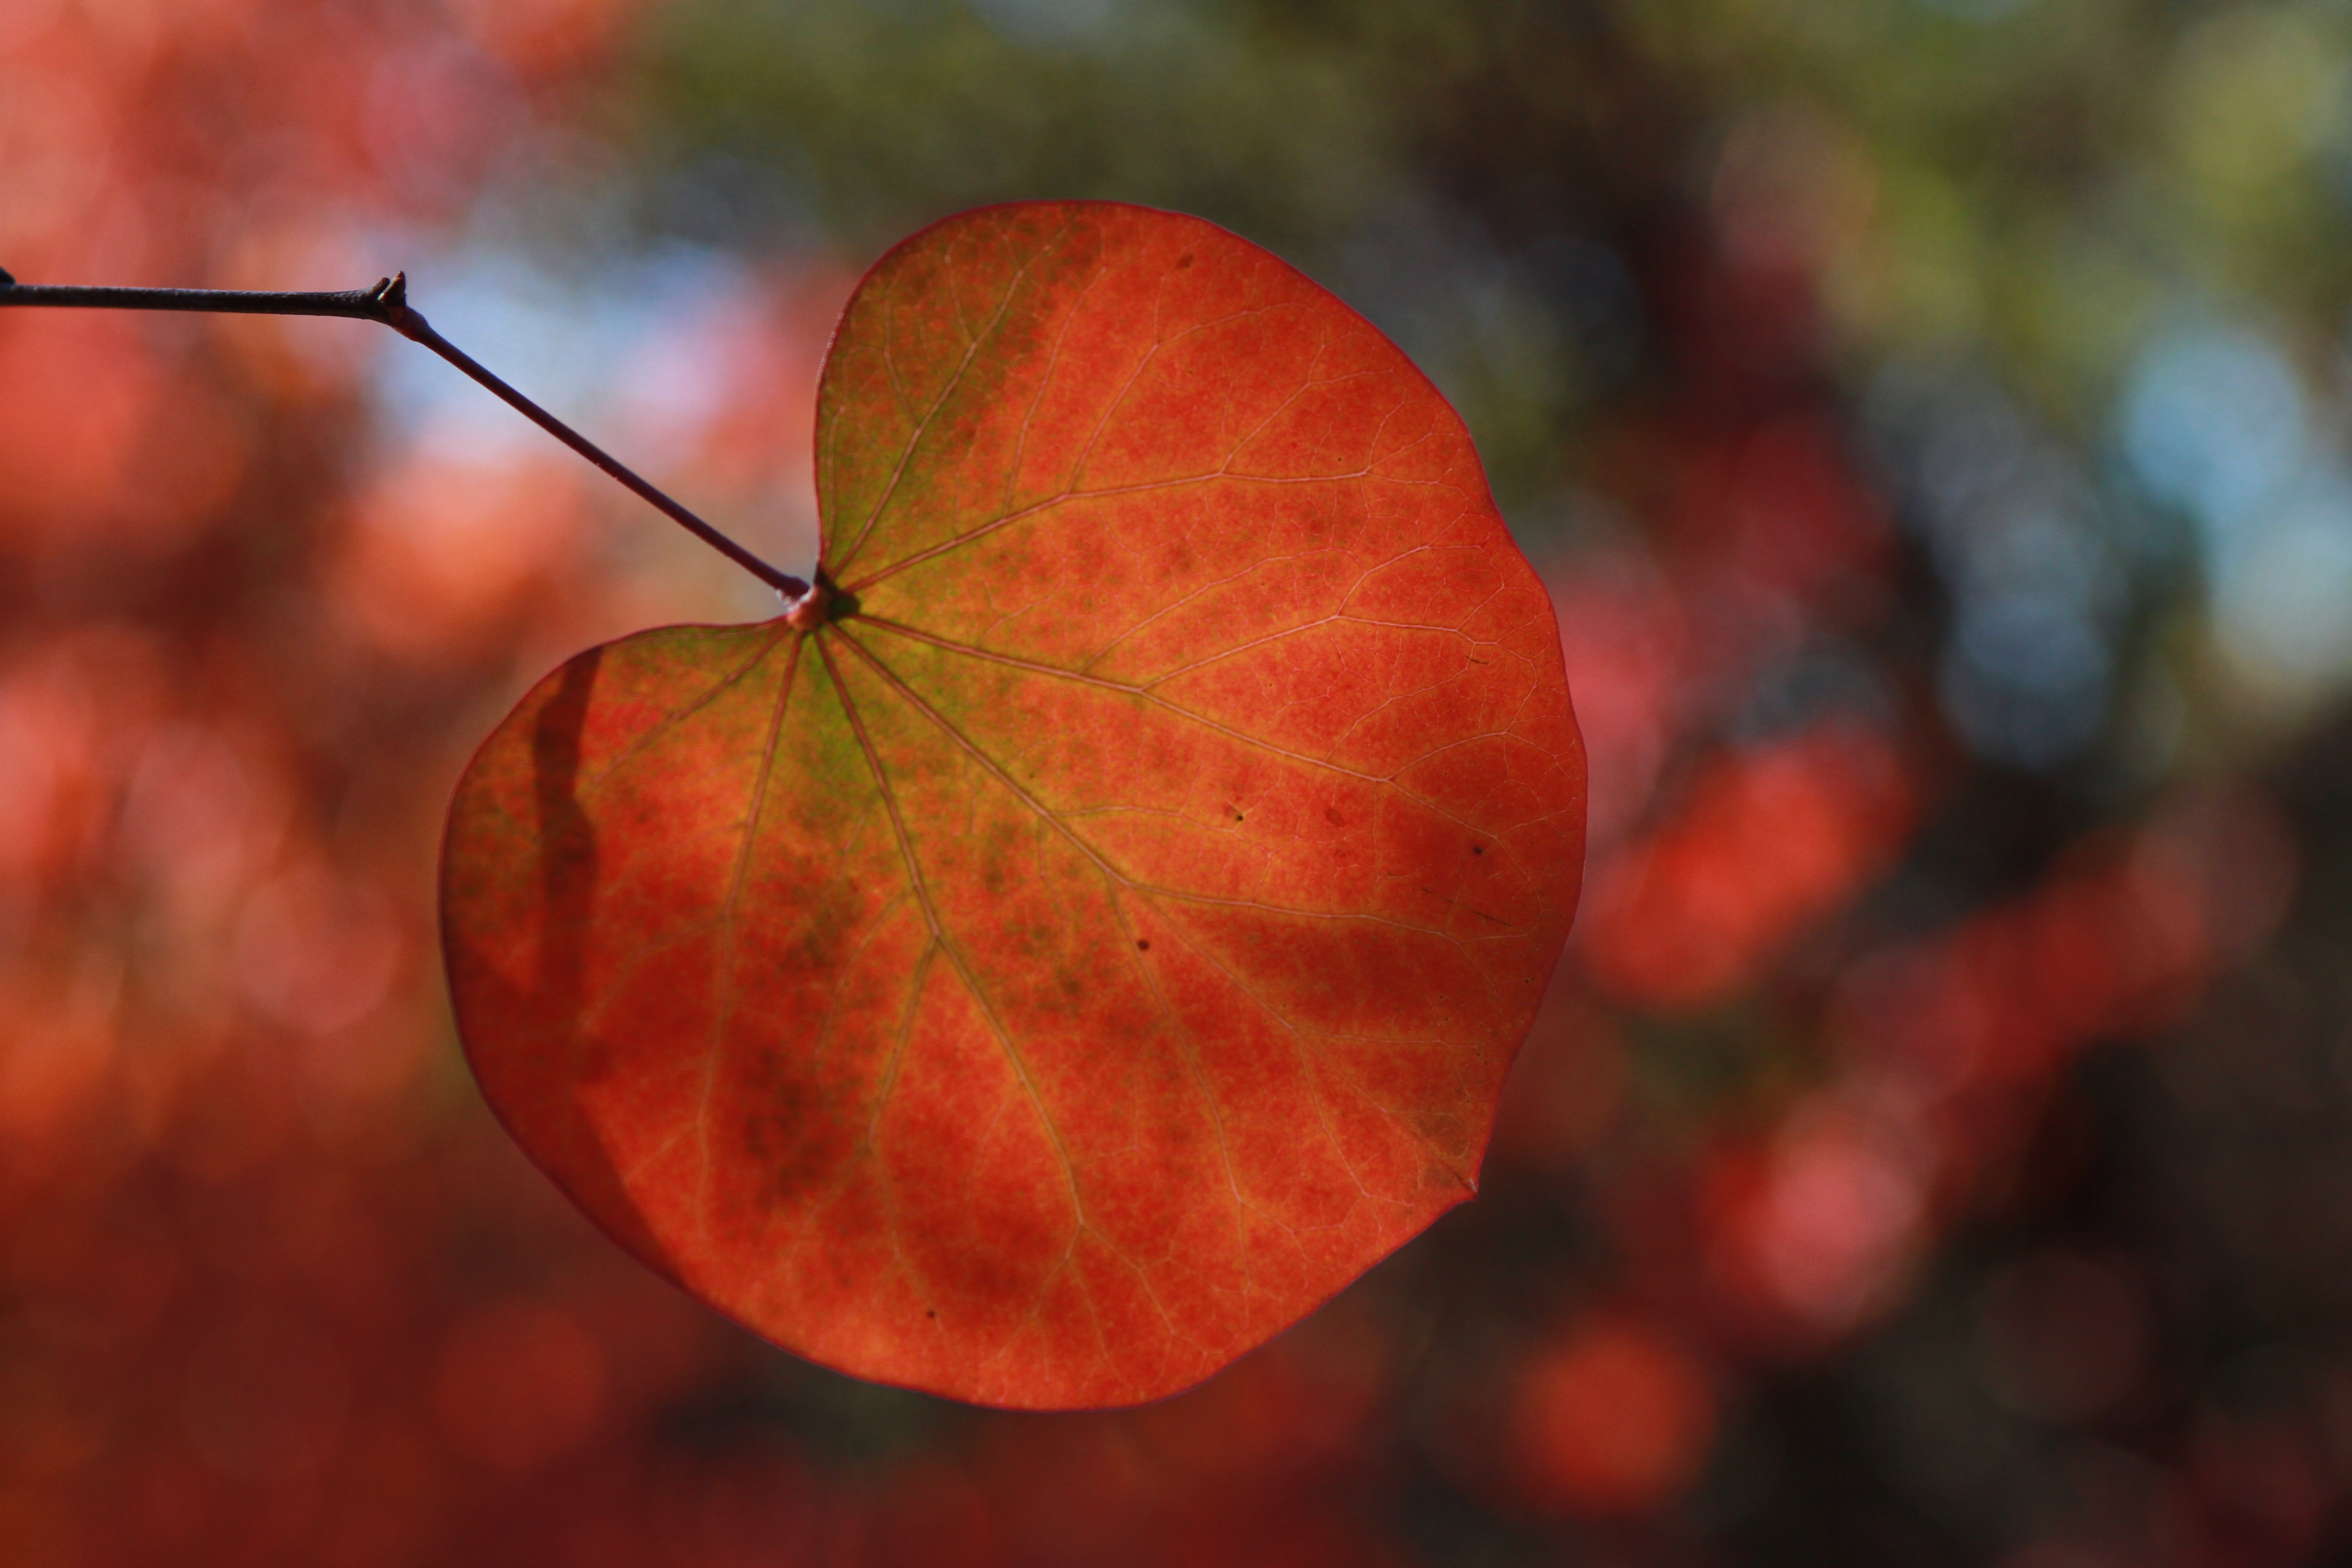
tree, nature, branch, blossom, plant, sunlight, leaf, flower, petal, foliage, food, green, golden, red, produce, autumn, brown, botany, colorful, yellow, flora, season, close up, leaves, gold, fall colors, macro photography, flowering plant, plant stem, plant october, red bud